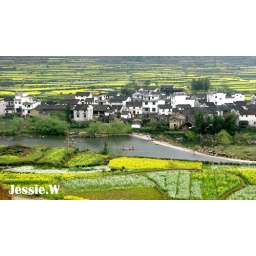
09.03.22,Jiangling,Wuyuan,Jiangxi,China.The rape flower field,and the traditional houses in Hui Style.